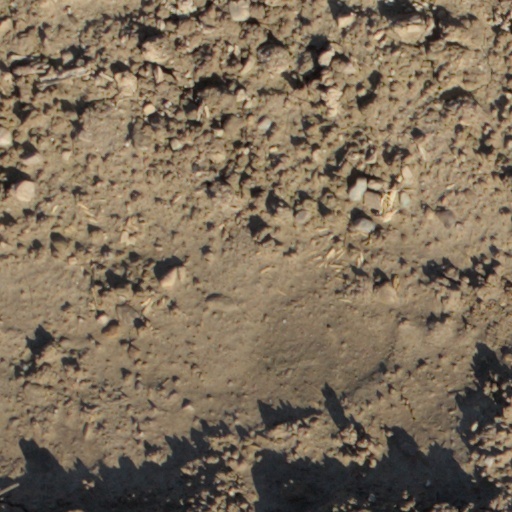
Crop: wheat